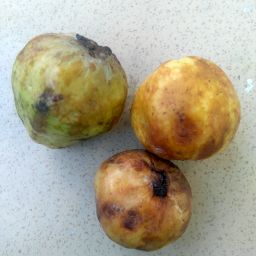
Fruit: Guava
Quality: Bad